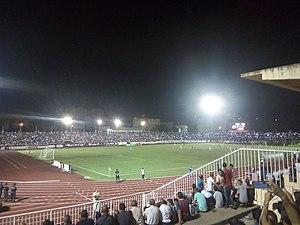
Le stade de 20 août 1955 de Skikda en nuit
Le Stade du 20-août-1955 est un stade de football situé dans la ville de Skikda. C'est le lieu d’entraînement de la Jeunesse sportive madinet Skikda. Il a été construit par la France pendant le colonialisme.